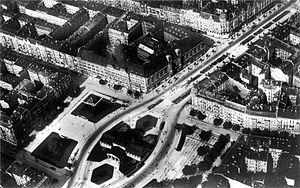
La Wittenbergplatz est une place de Berlin, située dans le quartier de Schöneberg, arrondissement de Tempelhof-Schöneberg. Elle fait partie du « Generalszug », une suite de rues et de places reliant les quartiers de Schöneberg et de Kreuzberg. Elle a été créée entre 1889 et 1892.